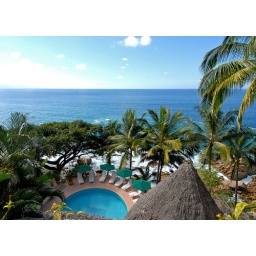
The large tree to the left provides shade for the ocean yet does not hinder tanning around the pool.